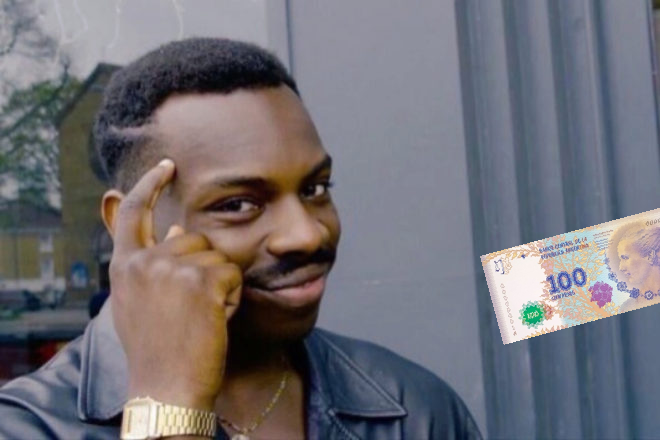
Denominación: 100